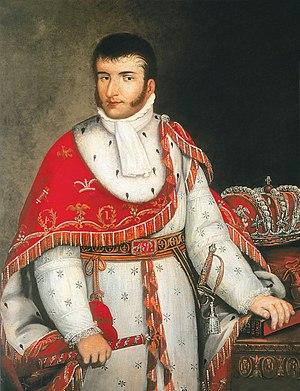
Agustín de Iturbide y Arámburu, né à Valladolid en Nouvelle-Espagne, aujourd'hui Morelia, État de Michoacán de Ocampo, le 27 septembre 1783 et mort le 19 juillet 1824, était un militaire et un homme politique mexicain qui fut proclamé empereur du Mexique en 1822 sous le nom d’Augustin Iᵉʳ.
Les libertadores sont les principaux dirigeants des guerres d'indépendance latino-américaines contre l'Espagne et le Portugal. Ils sont nommés ainsi par opposition aux conquistadors.
Ceci est une liste des règnes les plus courts.